Byzantine music

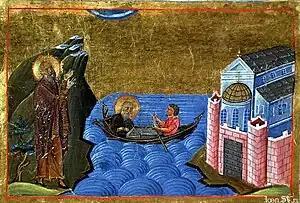
Theodore and the Stoudios Monastery in the Menologion of Basil II, illumination for the synaxarion about him (V-CVbav Cod. Vat. gr. 1613, p. 175)

During the 9th-century reforms of the Stoudios Monastery, the reformers favoured Hagiopolitan composers and customs in their new notated chant books heirmologion and sticherarion, but they also added substantial parts to the tropologion and re-organised the cycle of movable and immovable feasts (especially Lent, the , and its scriptural lessons). The trend is testified by a 9th-century tropologion of the Saint Catherine's Monastery which is dominated by contributions of Jerusalem. Festal stichera, accompanying both the fixed psalms at the beginning and end of Hesperinos and the psalmody of the Orthros (the Ainoi) in the Morning Office, exist for all special days of the year, the Sundays and weekdays of Lent, and for the recurrent cycle of eight weeks in the order of the modes beginning with Easter. Their melodies were originally preserved in the "tropologion". During the 10th century two new notated chant books were created at the Stoudios Monastery, which were supposed to replace the tropologion: